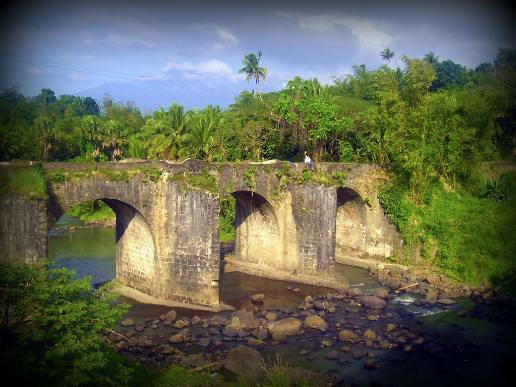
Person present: No